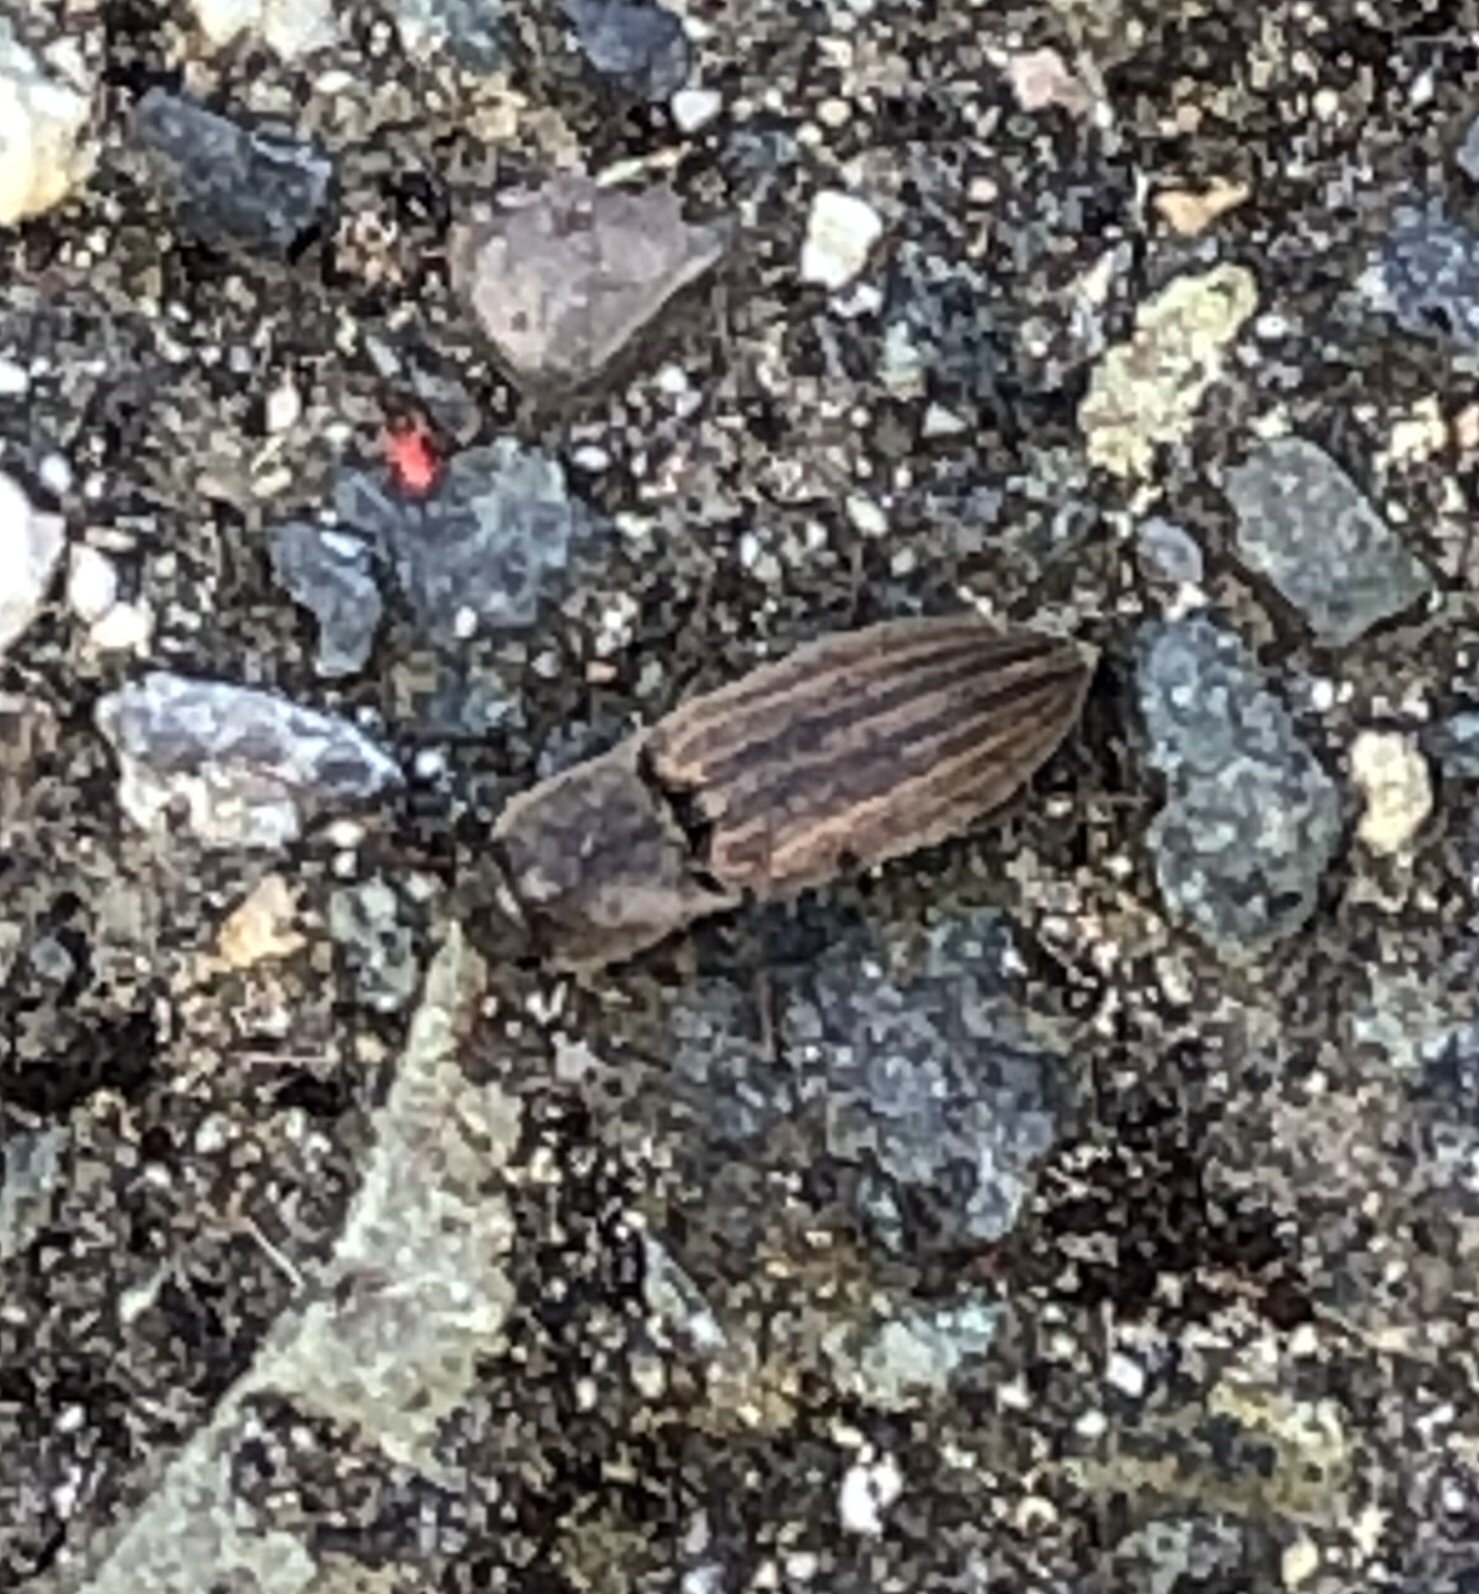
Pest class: clickbeetles_wireworms